Harry and Walter Go to New York

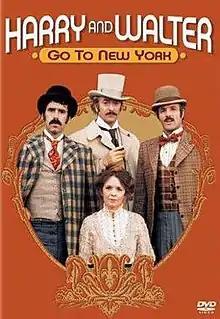
US DVD Cover

Harry and Walter Go to New York is a 1976 American period comedy film written by John Byrum and Robert Kaufman, directed by Mark Rydell, and starring James Caan, Elliott Gould, Michael Caine, Diane Keaton, Charles Durning and Lesley Ann Warren. In the film, two dimwitted con-men try to pull off the biggest heist ever seen in late nineteenth-century New York City. They are opposed by the greatest bank robber of the day, and aided by a crusading newspaper editor.